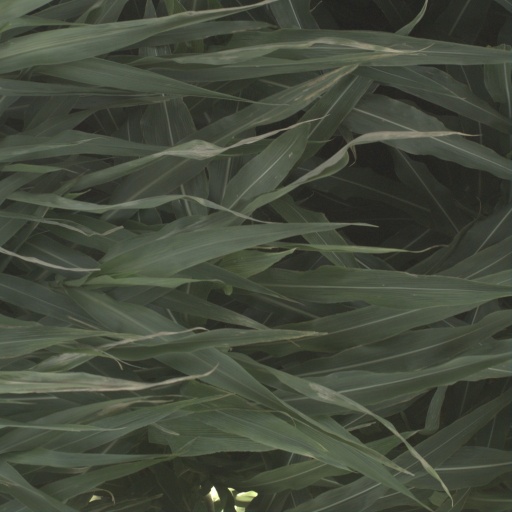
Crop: sorghum